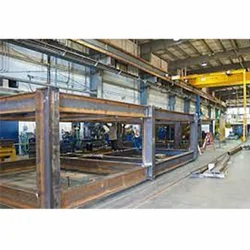
Label: Heavy_Fabrication_Service